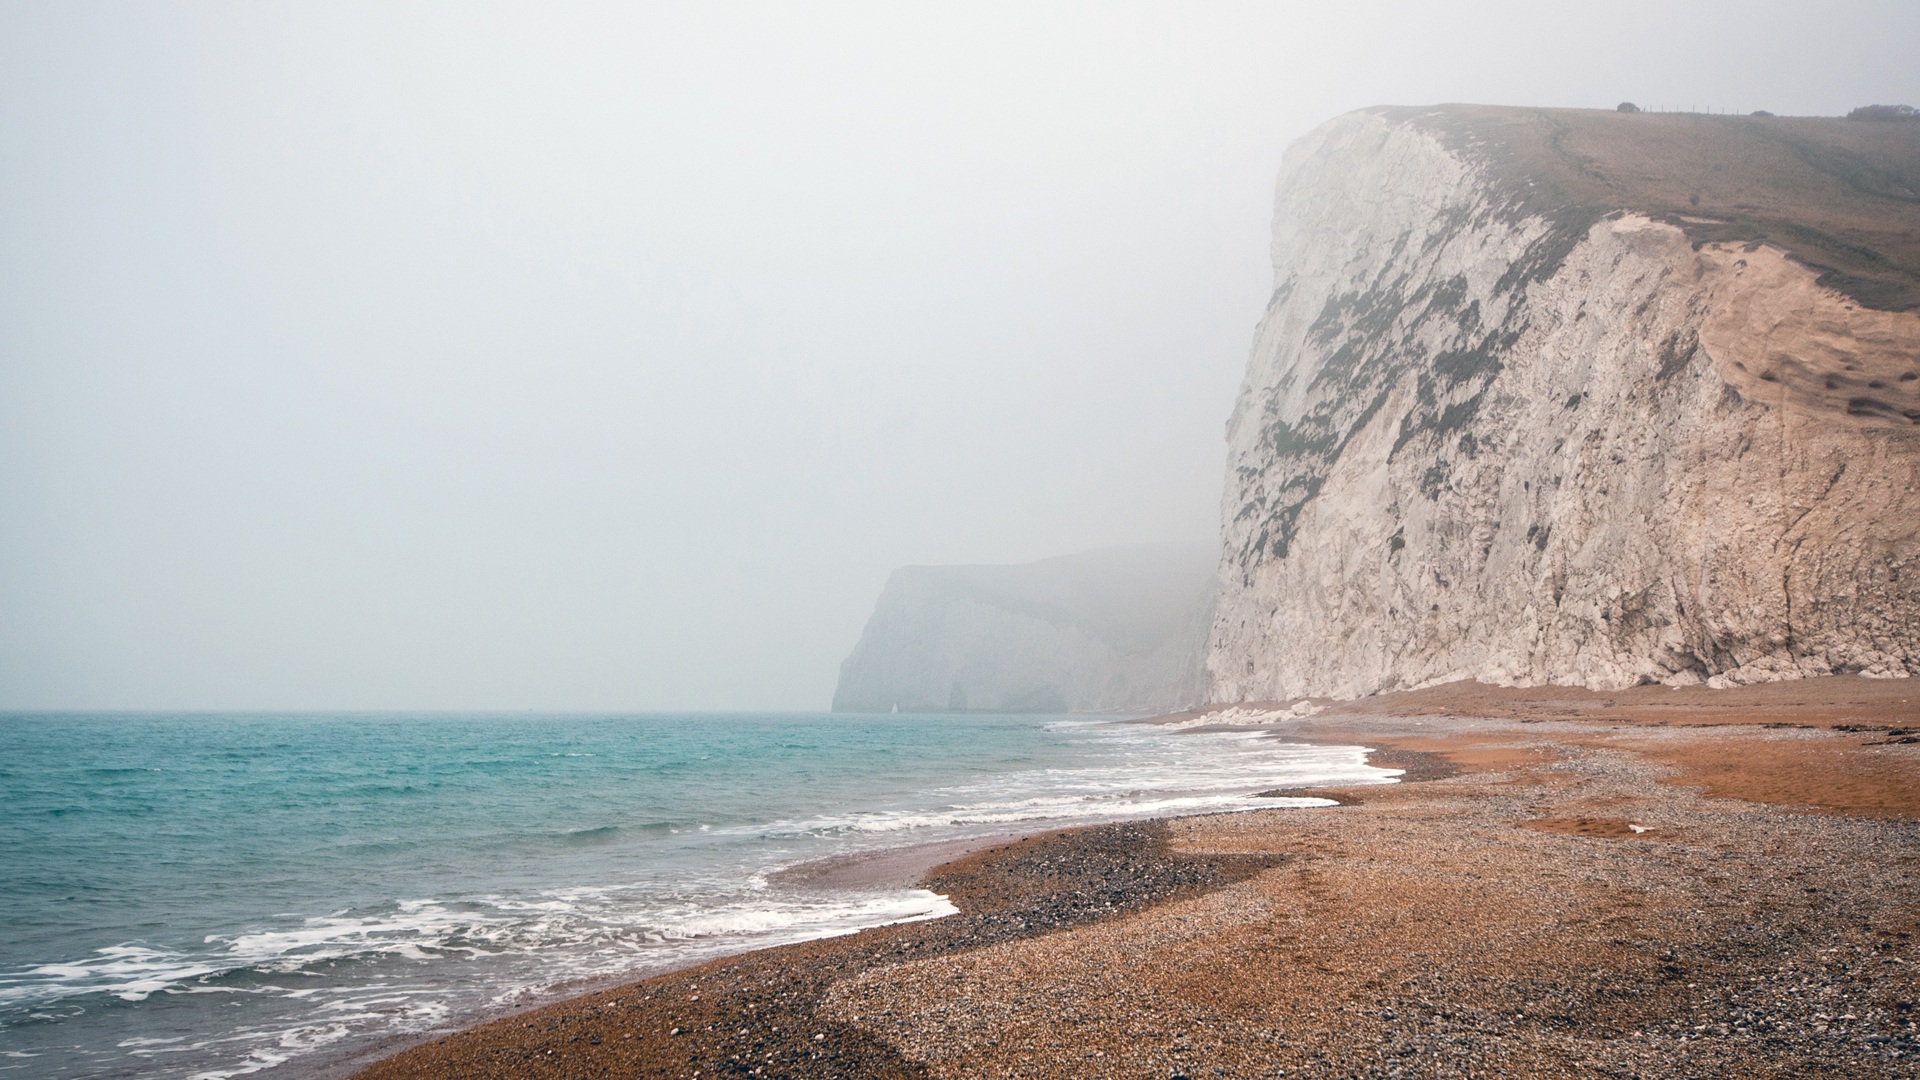
beach, landscape, sea, coast, water, outdoor, rock, ocean, horizon, cloudy, shore, wave, lake, wet, coastal, stone, coastline, cliff, dusk, twilight, scenic, natural, seascape, weather, bay, island, rough, overcast, blue, lonely, terrain, body of water, rocks, day, cape, landform, atmospheric phenomenon, wind wave